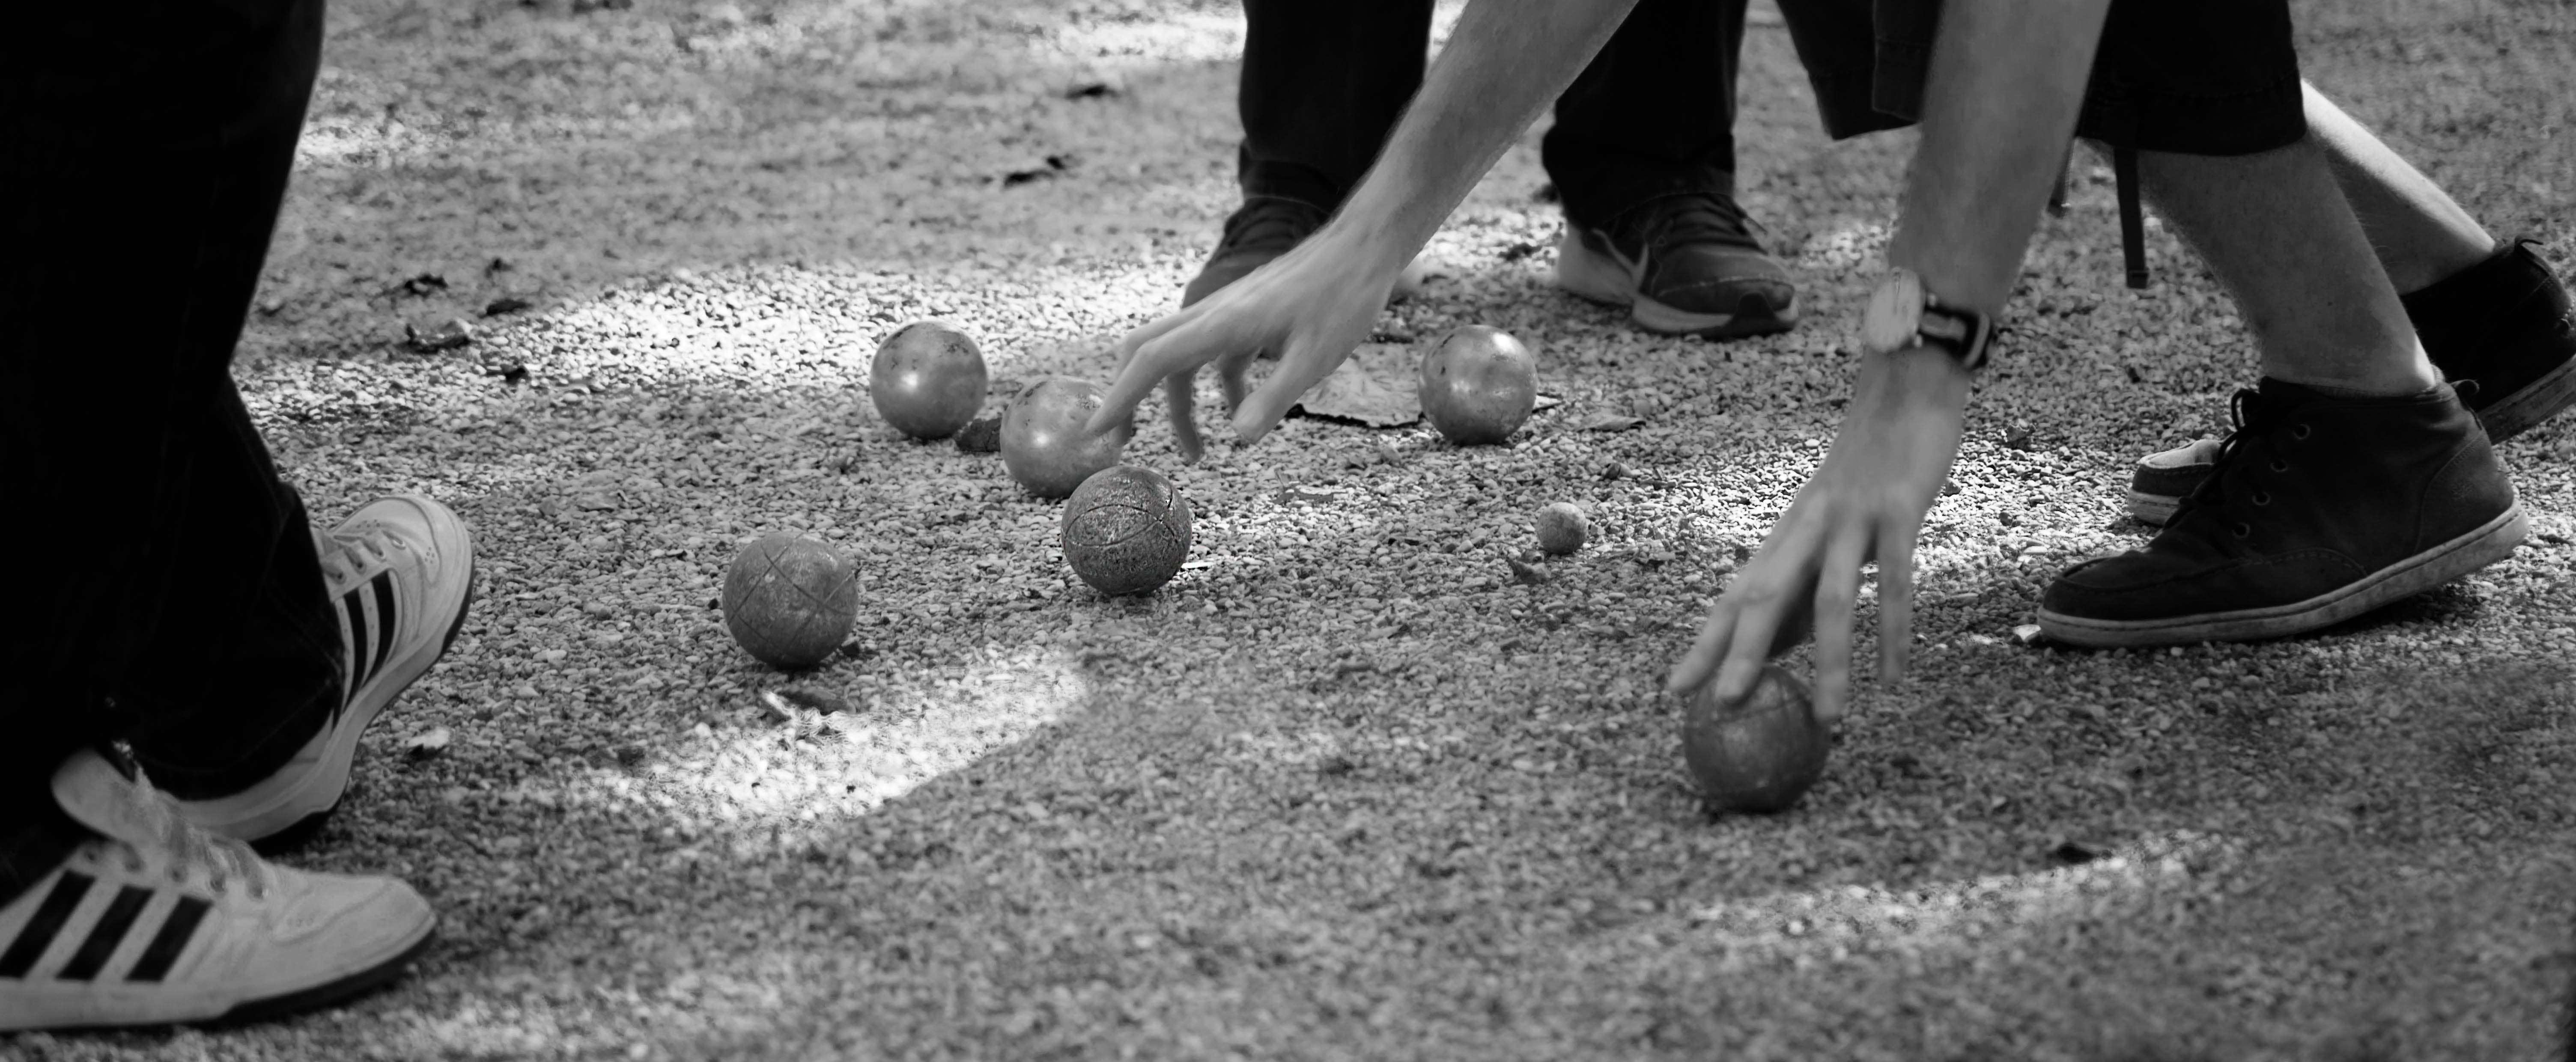
shoe, black and white, white, photography, game, paris, steel, leg, sitting, park, nikon, black, monochrome, places, 2015, footwear, photograph, gardens, d750, luxembourg, balls, boules, monochrome photography, human positions